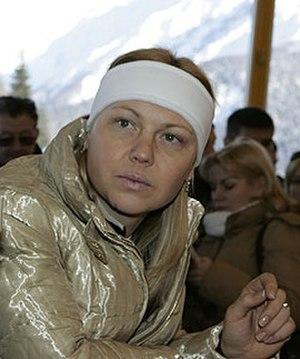
Svetlana Alekseïevna Gladycheva, née le 13 septembre 1971 à Oufa, est une ancienne skieuse alpine russe. Elle a remporté la seule médaille russe de l'histoire des championnats du monde de ski alpin.